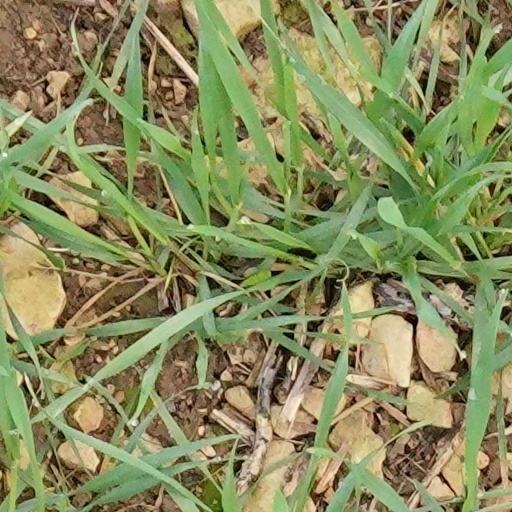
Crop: wheat